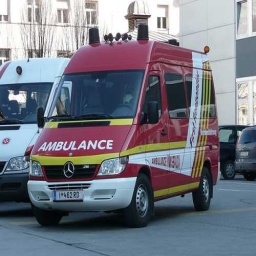
Label: ambulance